William Budworth

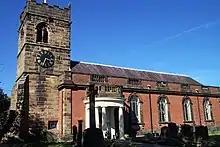
St. Mary & St. Luke, Shareshill in 2003

He obtained the vicarage of Brewood on the presentation of the Dean of Lichfield, and he was presented to the donative chapel of Shareshill, near Brewood, by Sir Edward Littleton, 3rd Baronet, of Pillaton Hall, who entrusted to him the education of his cousin and heir Edward Littleton, his uncle Fisher's son. In 1736 he would have engaged the celebrated Samuel Johnson as an assistant in the school, but he was apprehensive about the "strange motion of the head" from which Johnson suffered. Budworth thought this might make him an object of ridicule in the school. Johnson is thought to have been known to Budworth as Johnson had served as an usher to the headmaster at Market Bosworth whilst Budworth was still there.